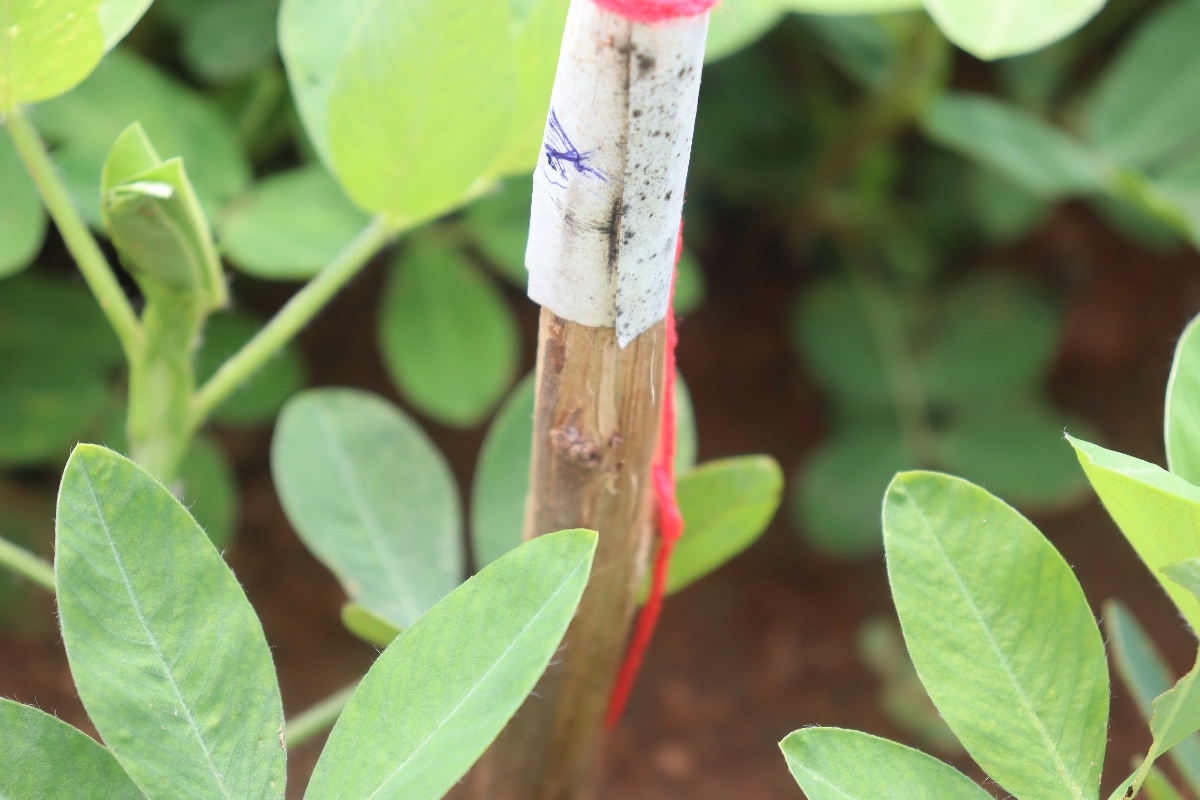
Label: healthy leaf